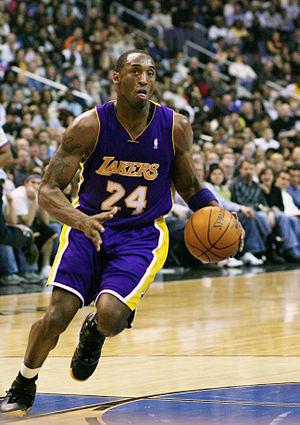
Cette page présente la liste des meilleurs tireurs de lancers francs en NBA en carrière en saison régulière.
Kobe Bean Bryant, né le 23 août 1978 à Philadelphie en Pennsylvanie et mort le 26 janvier 2020 à Calabasas en Californie, est un joueur américain de basket-ball. Il évolue dans la franchise NBA des Lakers de Los Angeles pendant vingt saisons, entre 1996 et 2016. Quintuple champion NBA, il est l'un des sept joueurs à avoir inscrit plus de 30 000 points en carrière.
Cette page présente la liste des 25 meilleurs marqueurs des playoffs NBA en carrière.
Cette page présente la liste des joueurs ayant joué le plus de minutes en Playoffs NBA en carrière.
Cette page présente la liste des 200 meilleurs marqueurs de la NBA en carrière en saison régulière.
Les Lakers de Los Angeles sont une franchise de basket-ball évoluant en NBA basée à Los Angeles en Californie. Les Lakers jouent leurs matchs à domicile au Staples Center, une salle partagée avec les Clippers de Los Angeles, les Sparks de Los Angeles de la WNBA et les Kings de Los Angeles de la Ligue nationale de hockey. Les Lakers sont l’une des équipes les plus titrées de l’histoire de la NBA, et ont remporté 16 titres NBA, le deuxième palmarès derrière les Celtics de Boston avec 17 titres.
Cette page présente la liste des meilleurs tireurs de lancers francs en Playoffs NBA en carrière.